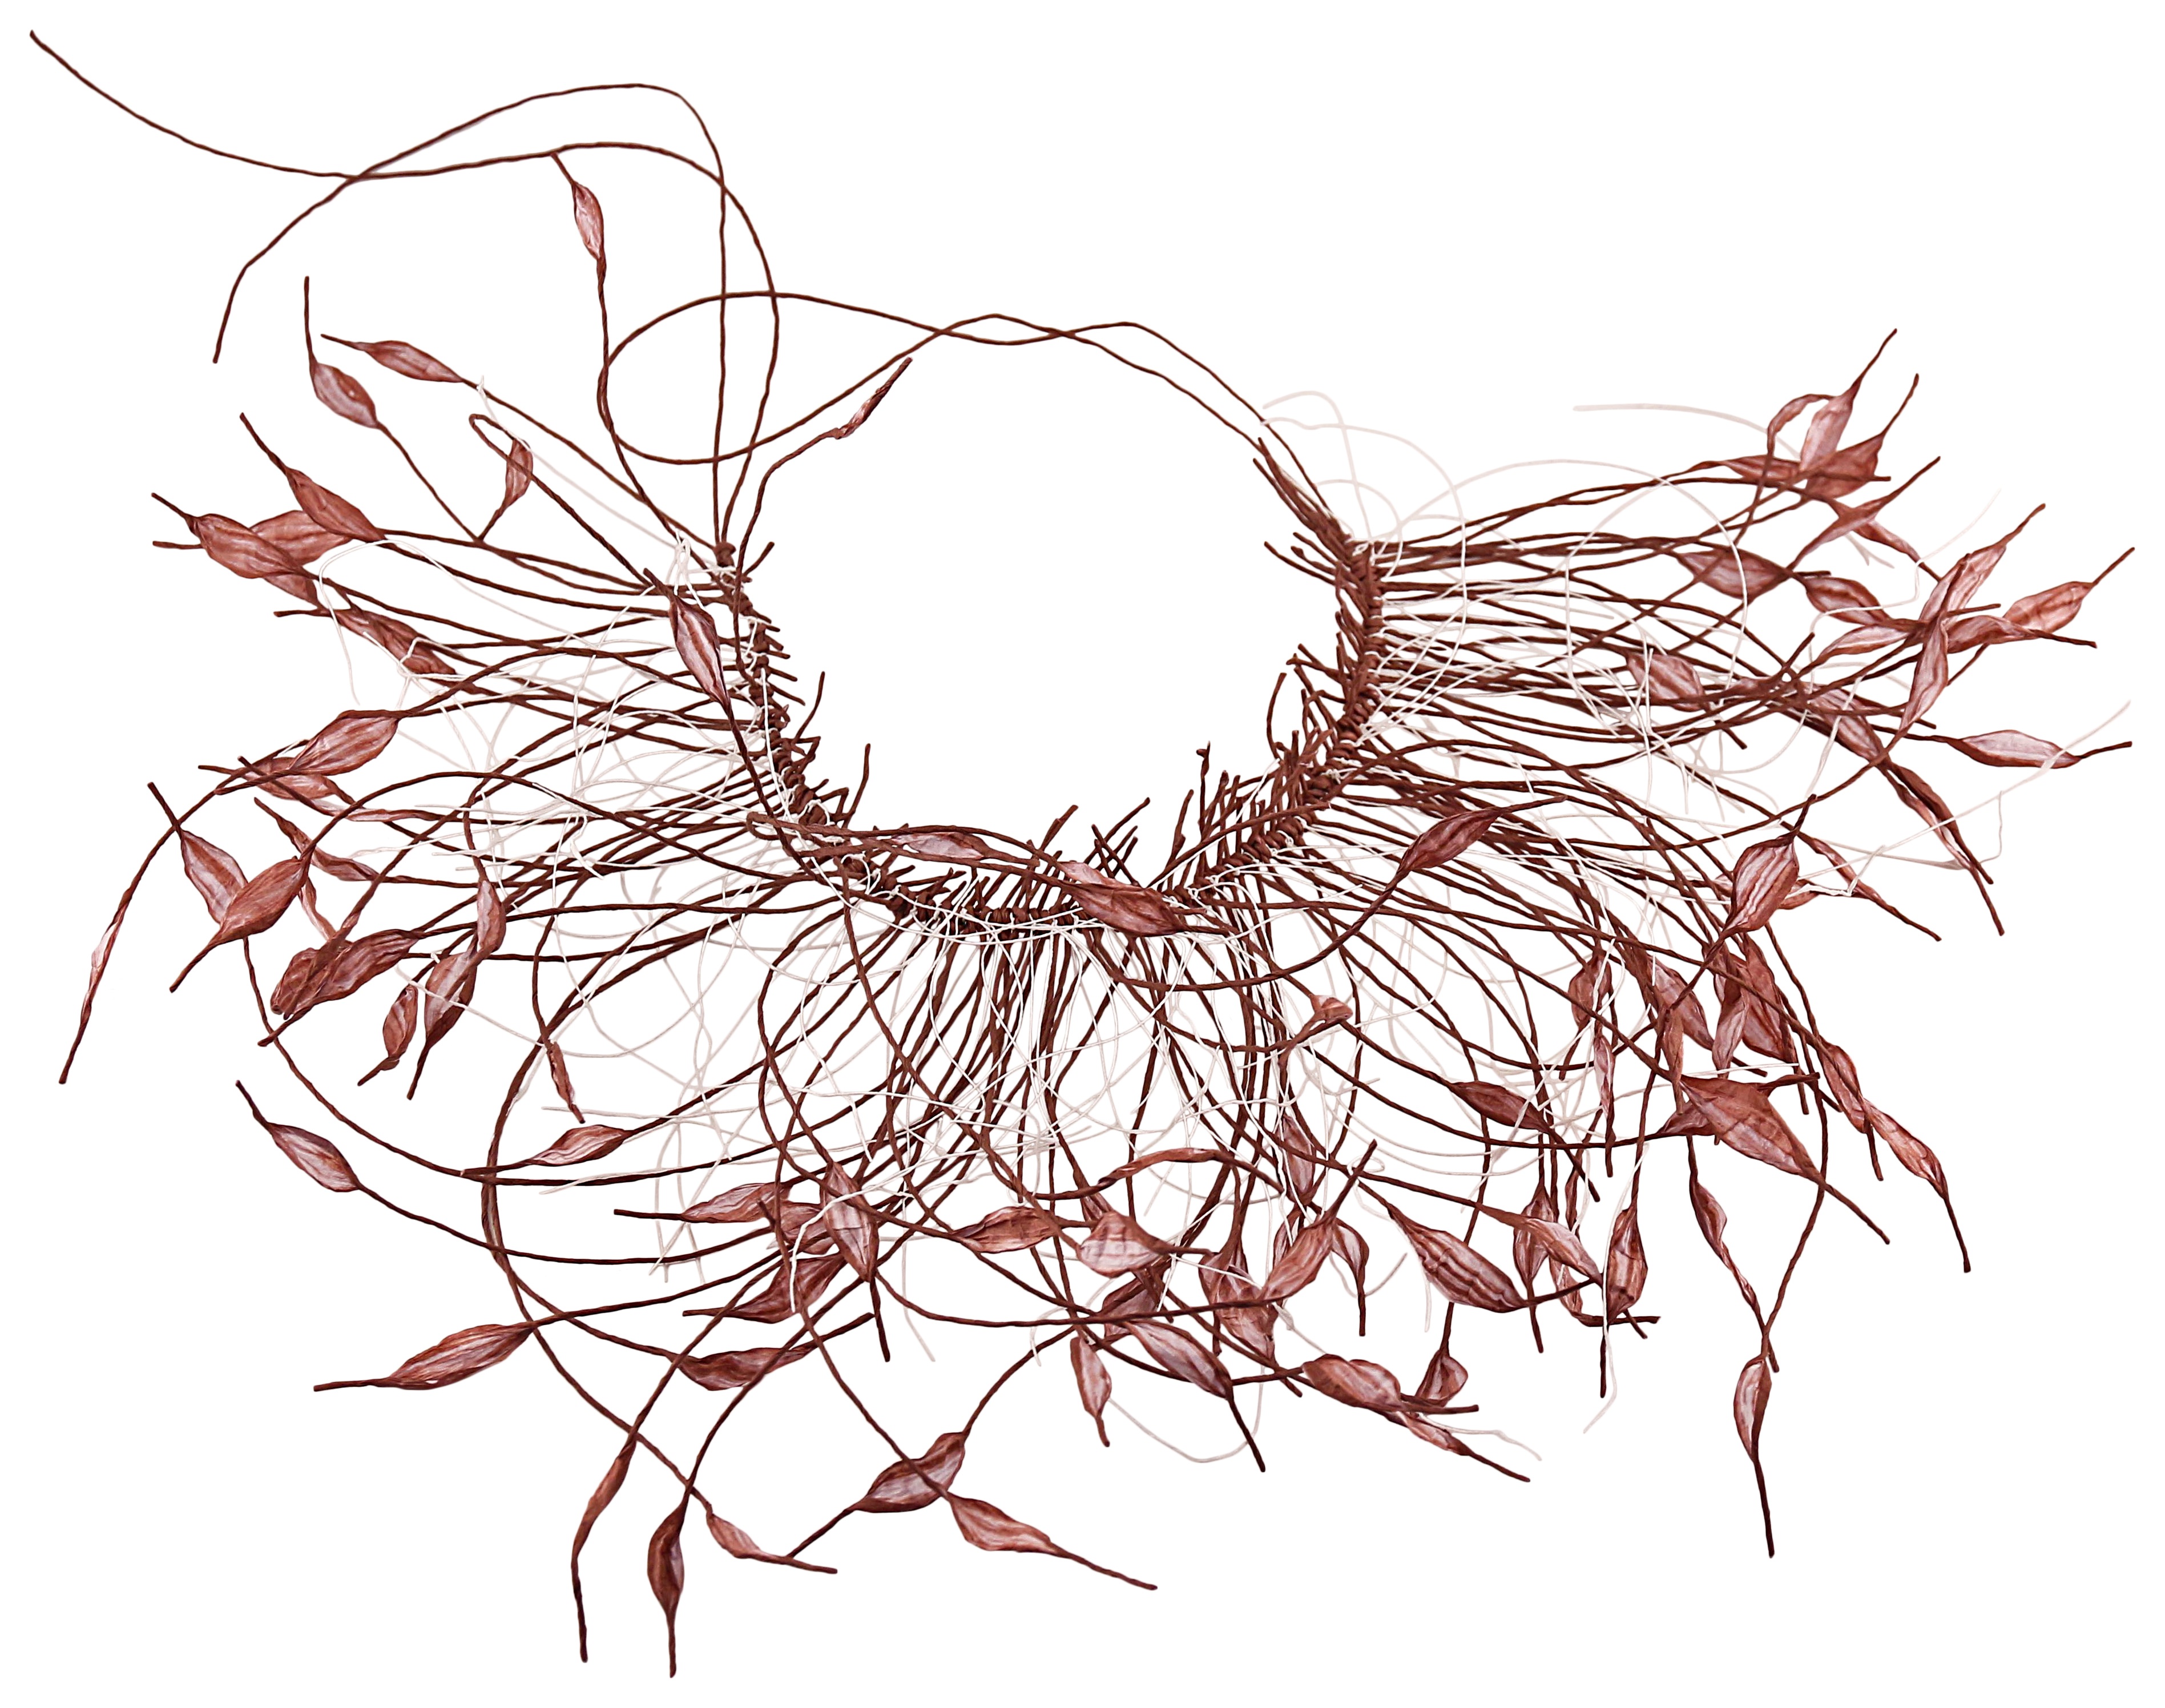
tree, branch, wing, black and white, plant, leaf, flower, pattern, line, brown, artwork, twig, font, art, drawing, illustration, design, handmade, organ, graphics, flowering plant, line art, paper leaves, paper necklace